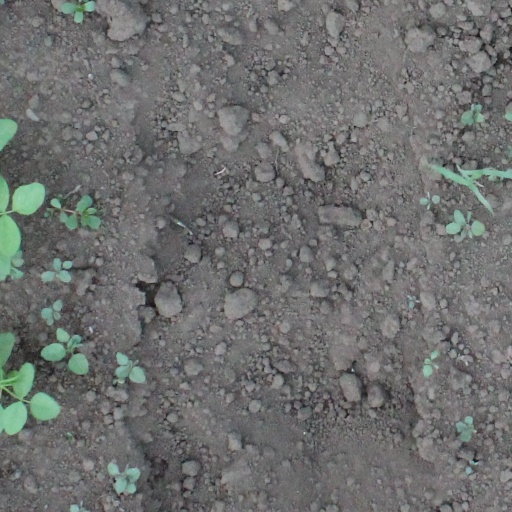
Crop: soybean